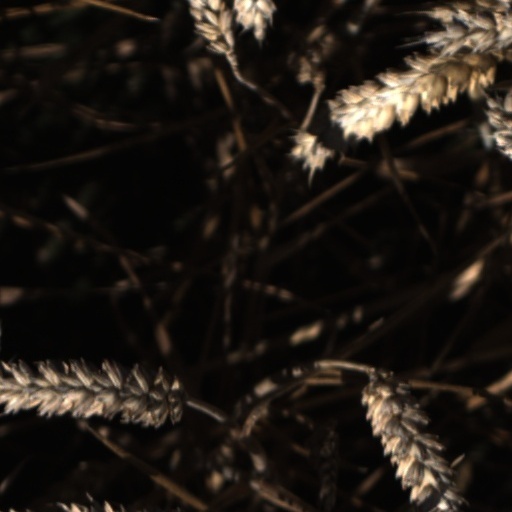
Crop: wheat